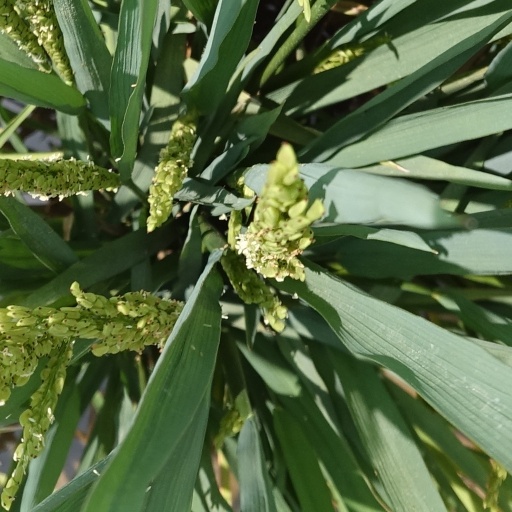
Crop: rice